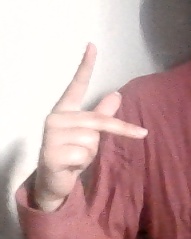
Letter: dha